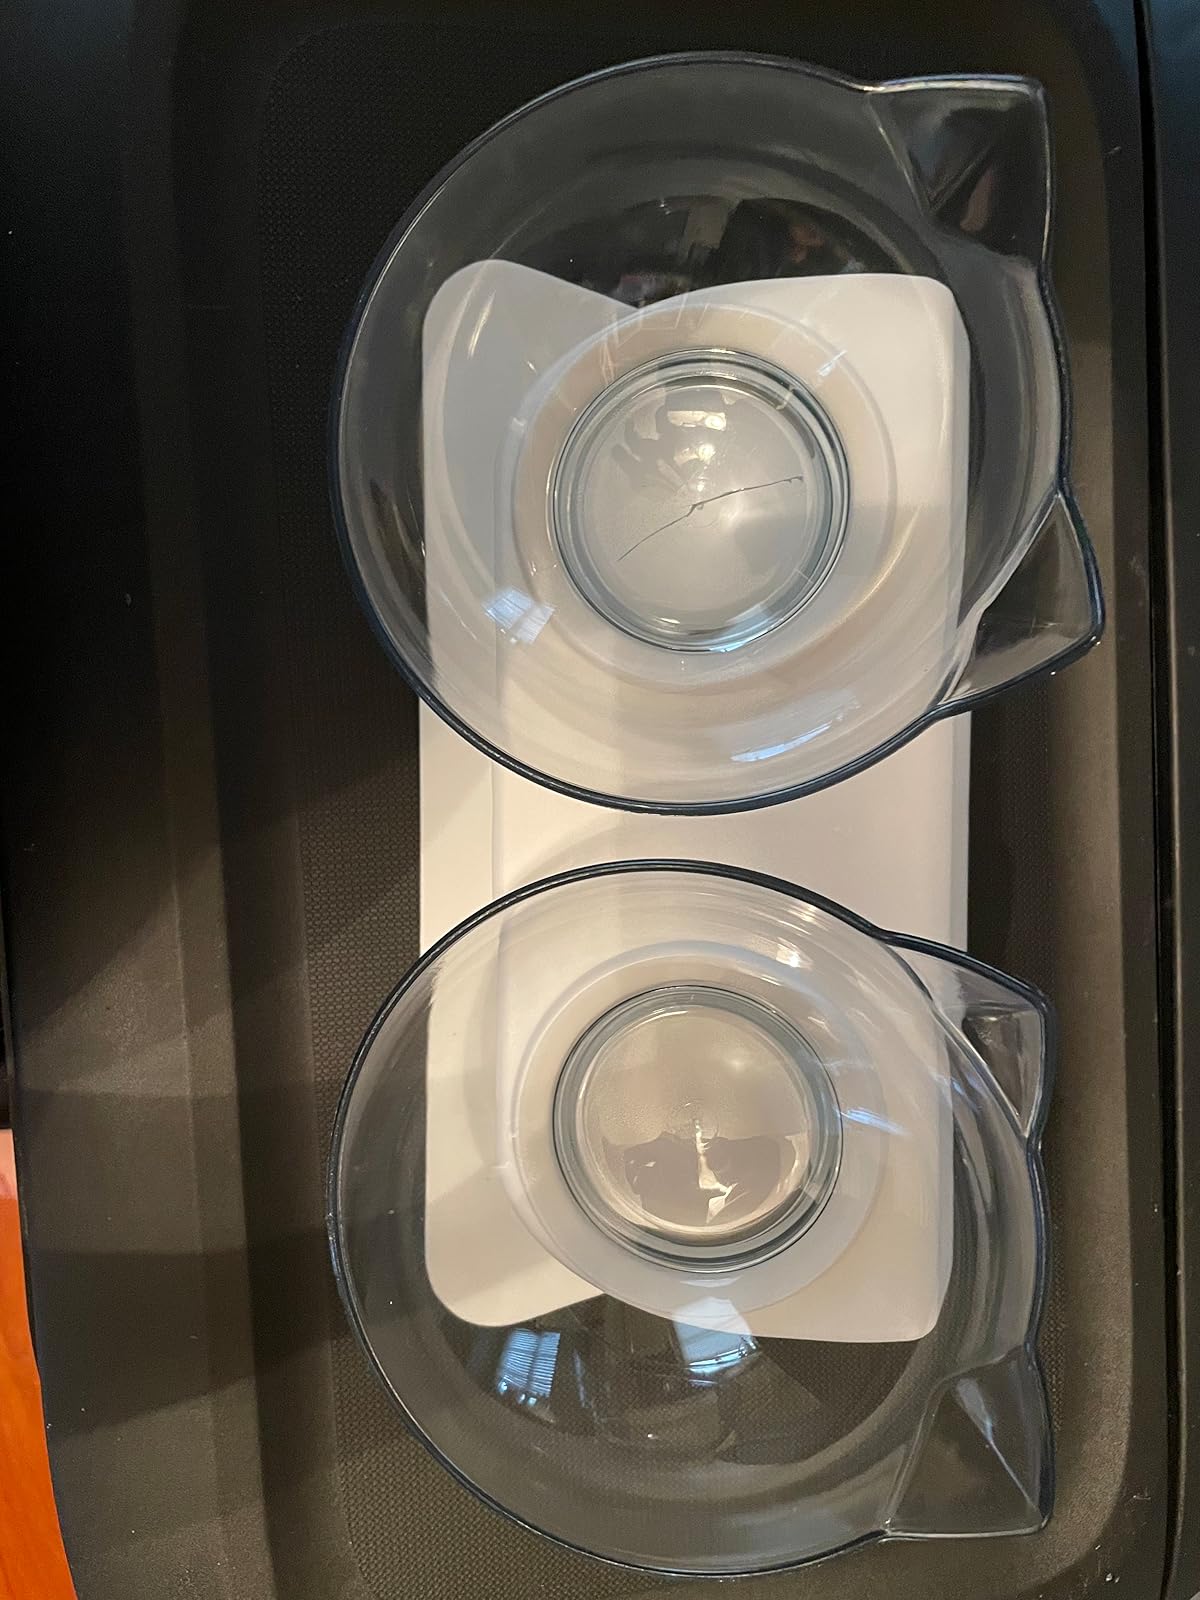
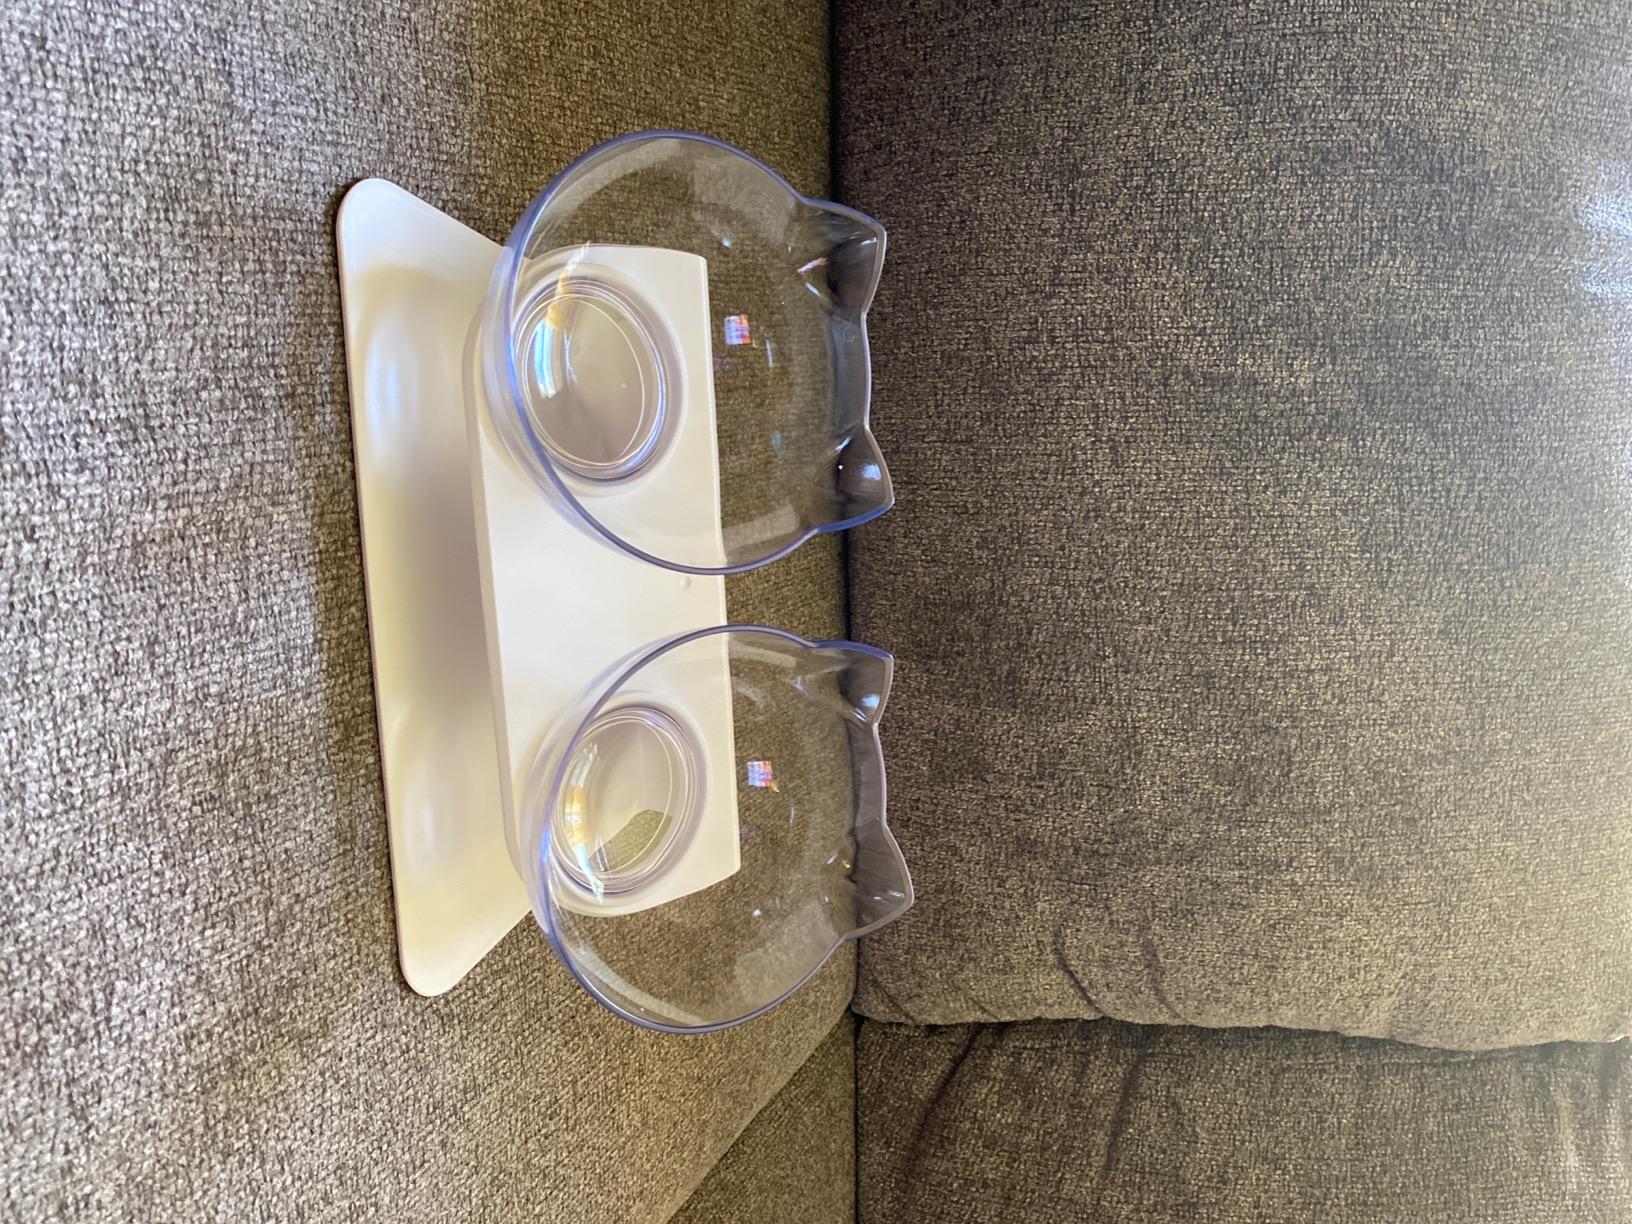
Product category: items_bowl
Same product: yes